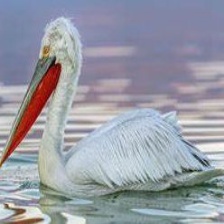
Species: DALMATIAN PELICAN
Scientific name: PELECANUS CRISPUS